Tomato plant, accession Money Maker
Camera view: horizontal (90 deg, fisheye); turntable rotation: 90 degrees
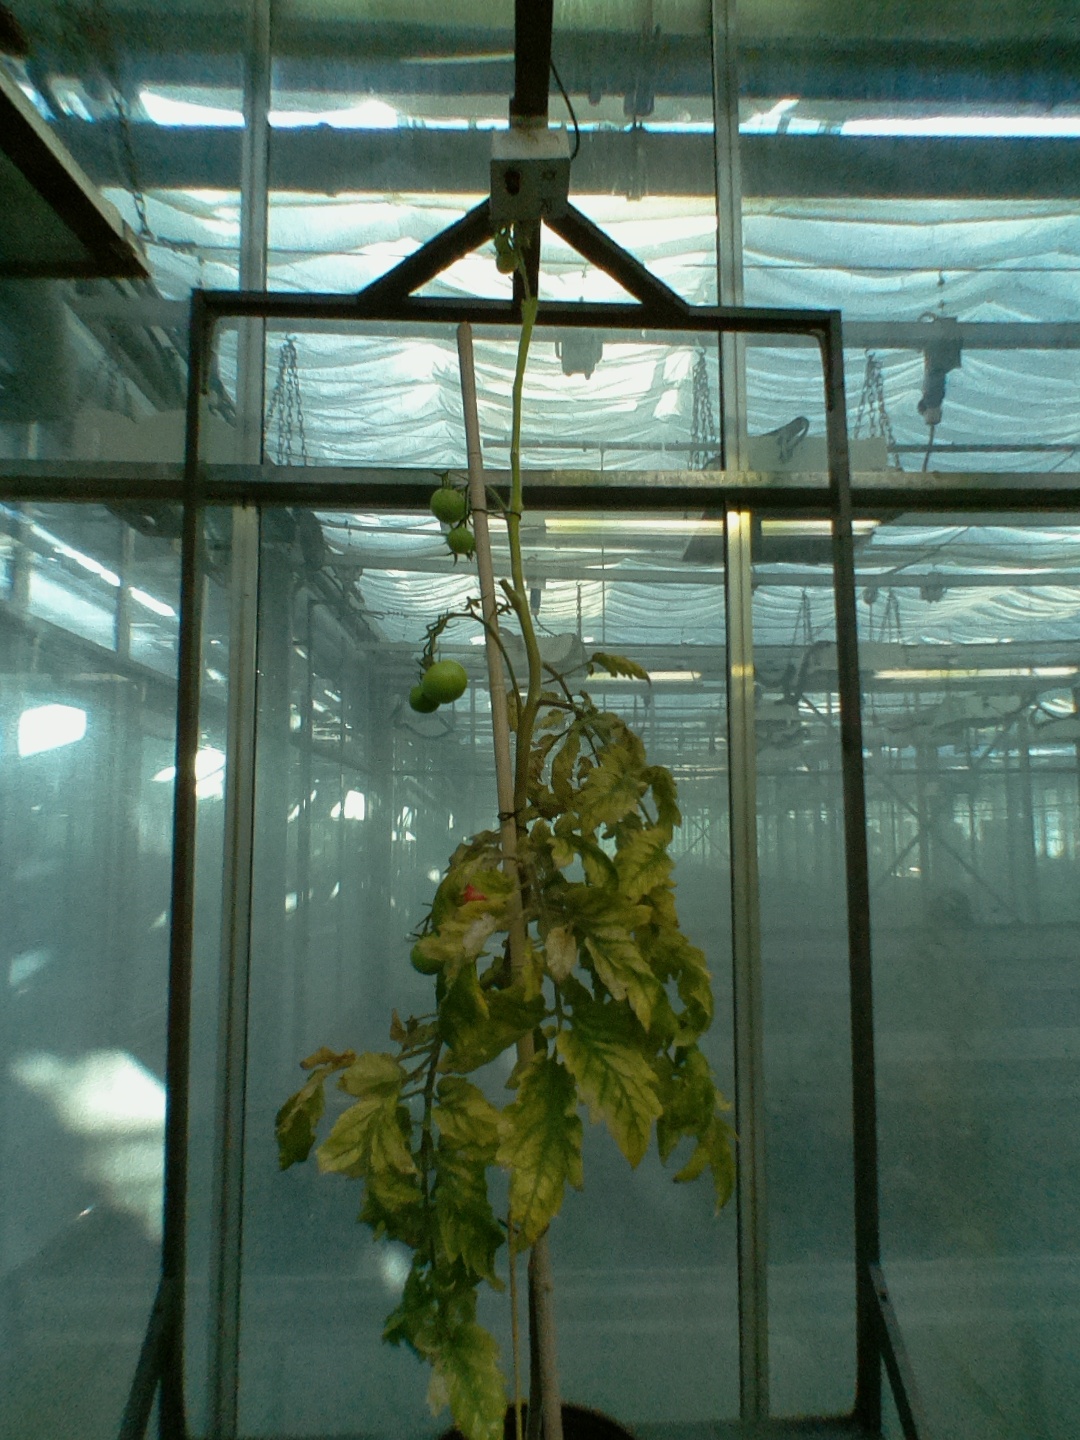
BBCH growth stage 82: 20%-30% of fruits show typical fully ripe color